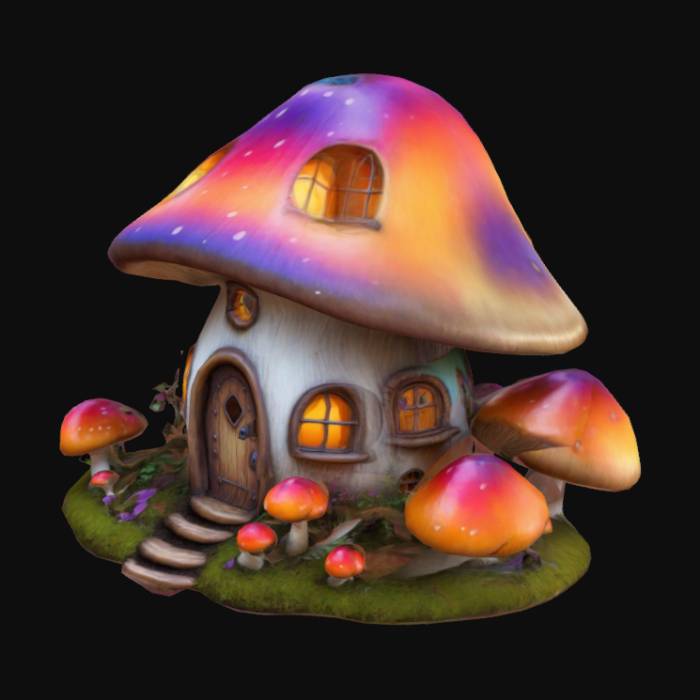
미적 점수 (1~10점): 3